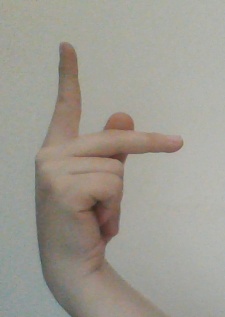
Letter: dha